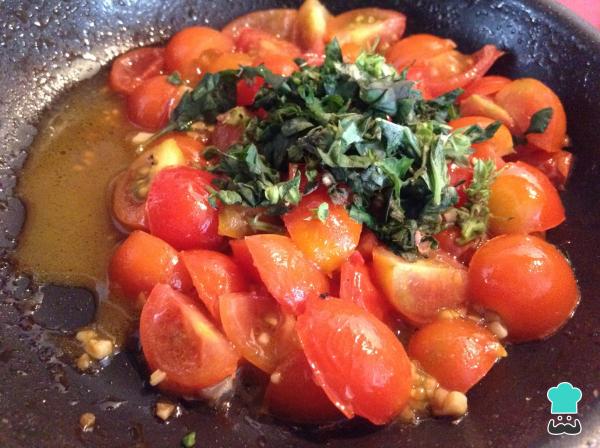
Apaga el fuego y adiciona algunas hojas de albahaca fresca para saborizar nuestra receta de tostadas con queso y tomate.